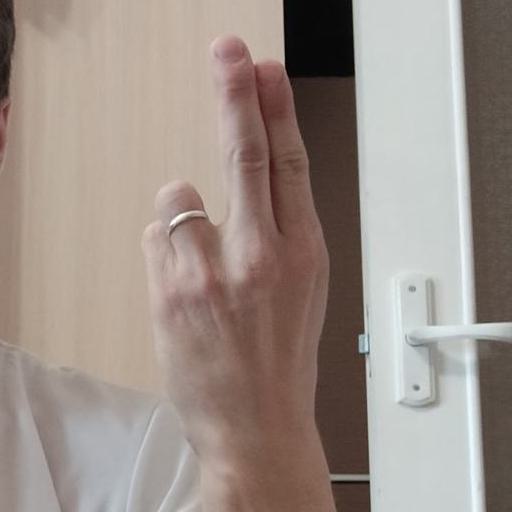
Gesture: two_up_inverted